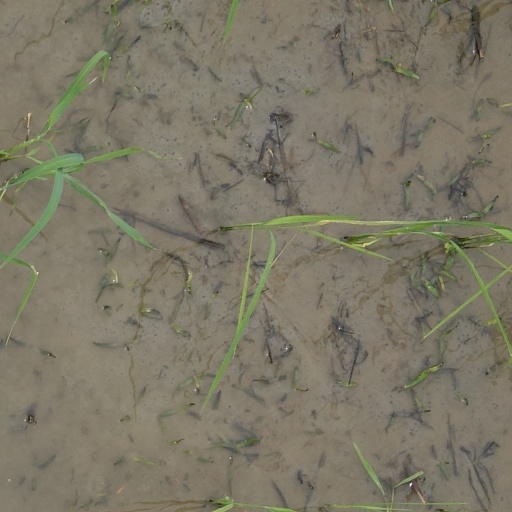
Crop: rice